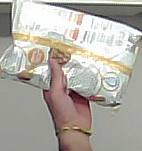
Product: lays_classic